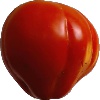
Label: Tomato 1